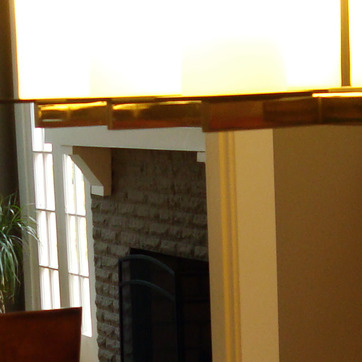
Material: stone